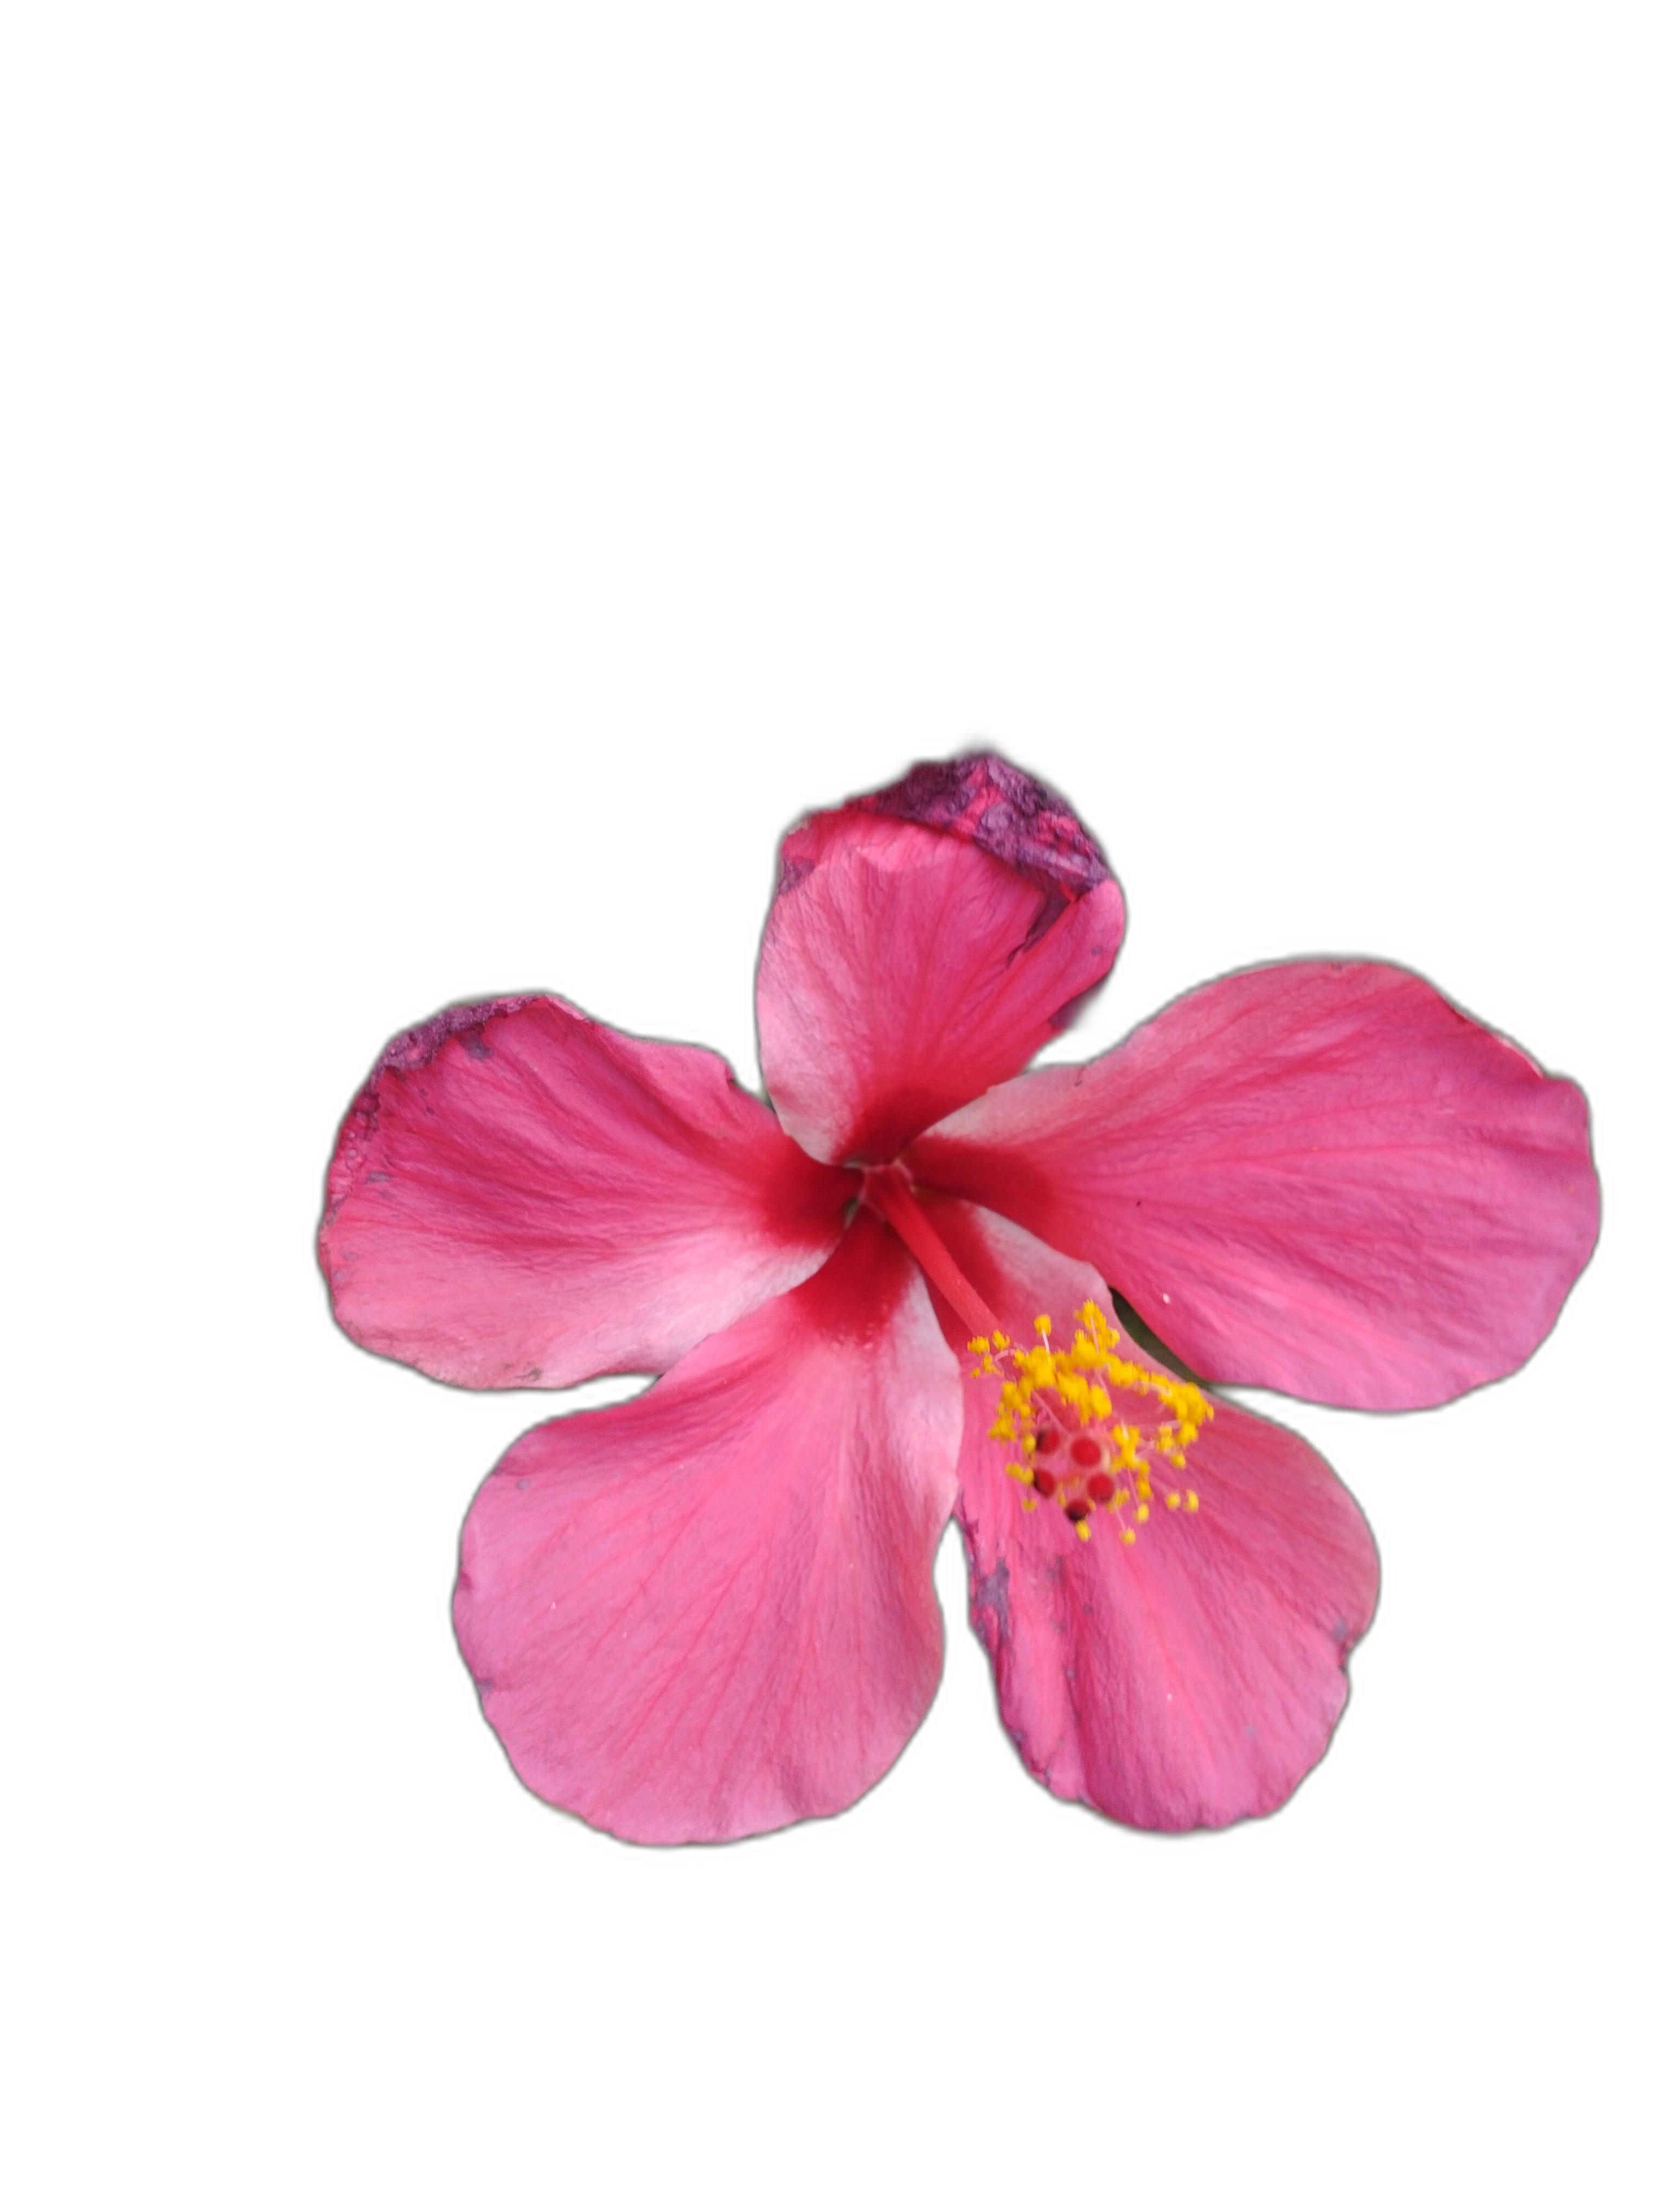
Label: Hibiscus